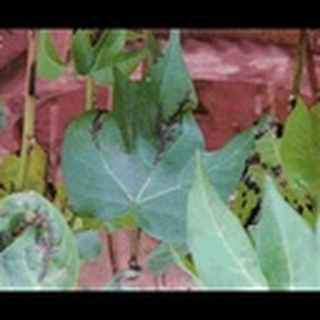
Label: cotton_bacterial_blight